James L. Barton

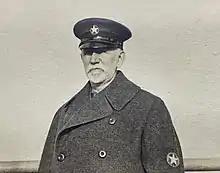
James Levi Barton en route to the Near East in 1919

James Levi Barton (1855–1936) was an American Protestant missionary and educator who devoted his life to establishing and administering schools and colleges in the Near East, and overseeing Near East relief efforts before and after World War I. He rose to prominence in the United States and internationally when he was named Chairman of the American Committee for Relief in the Near East, and subsequently the follow-on organization, Near East Relief. He was fluent in Armenian, a prolific writer with numerous books to his name, and the recipient of multiple honorary degrees.